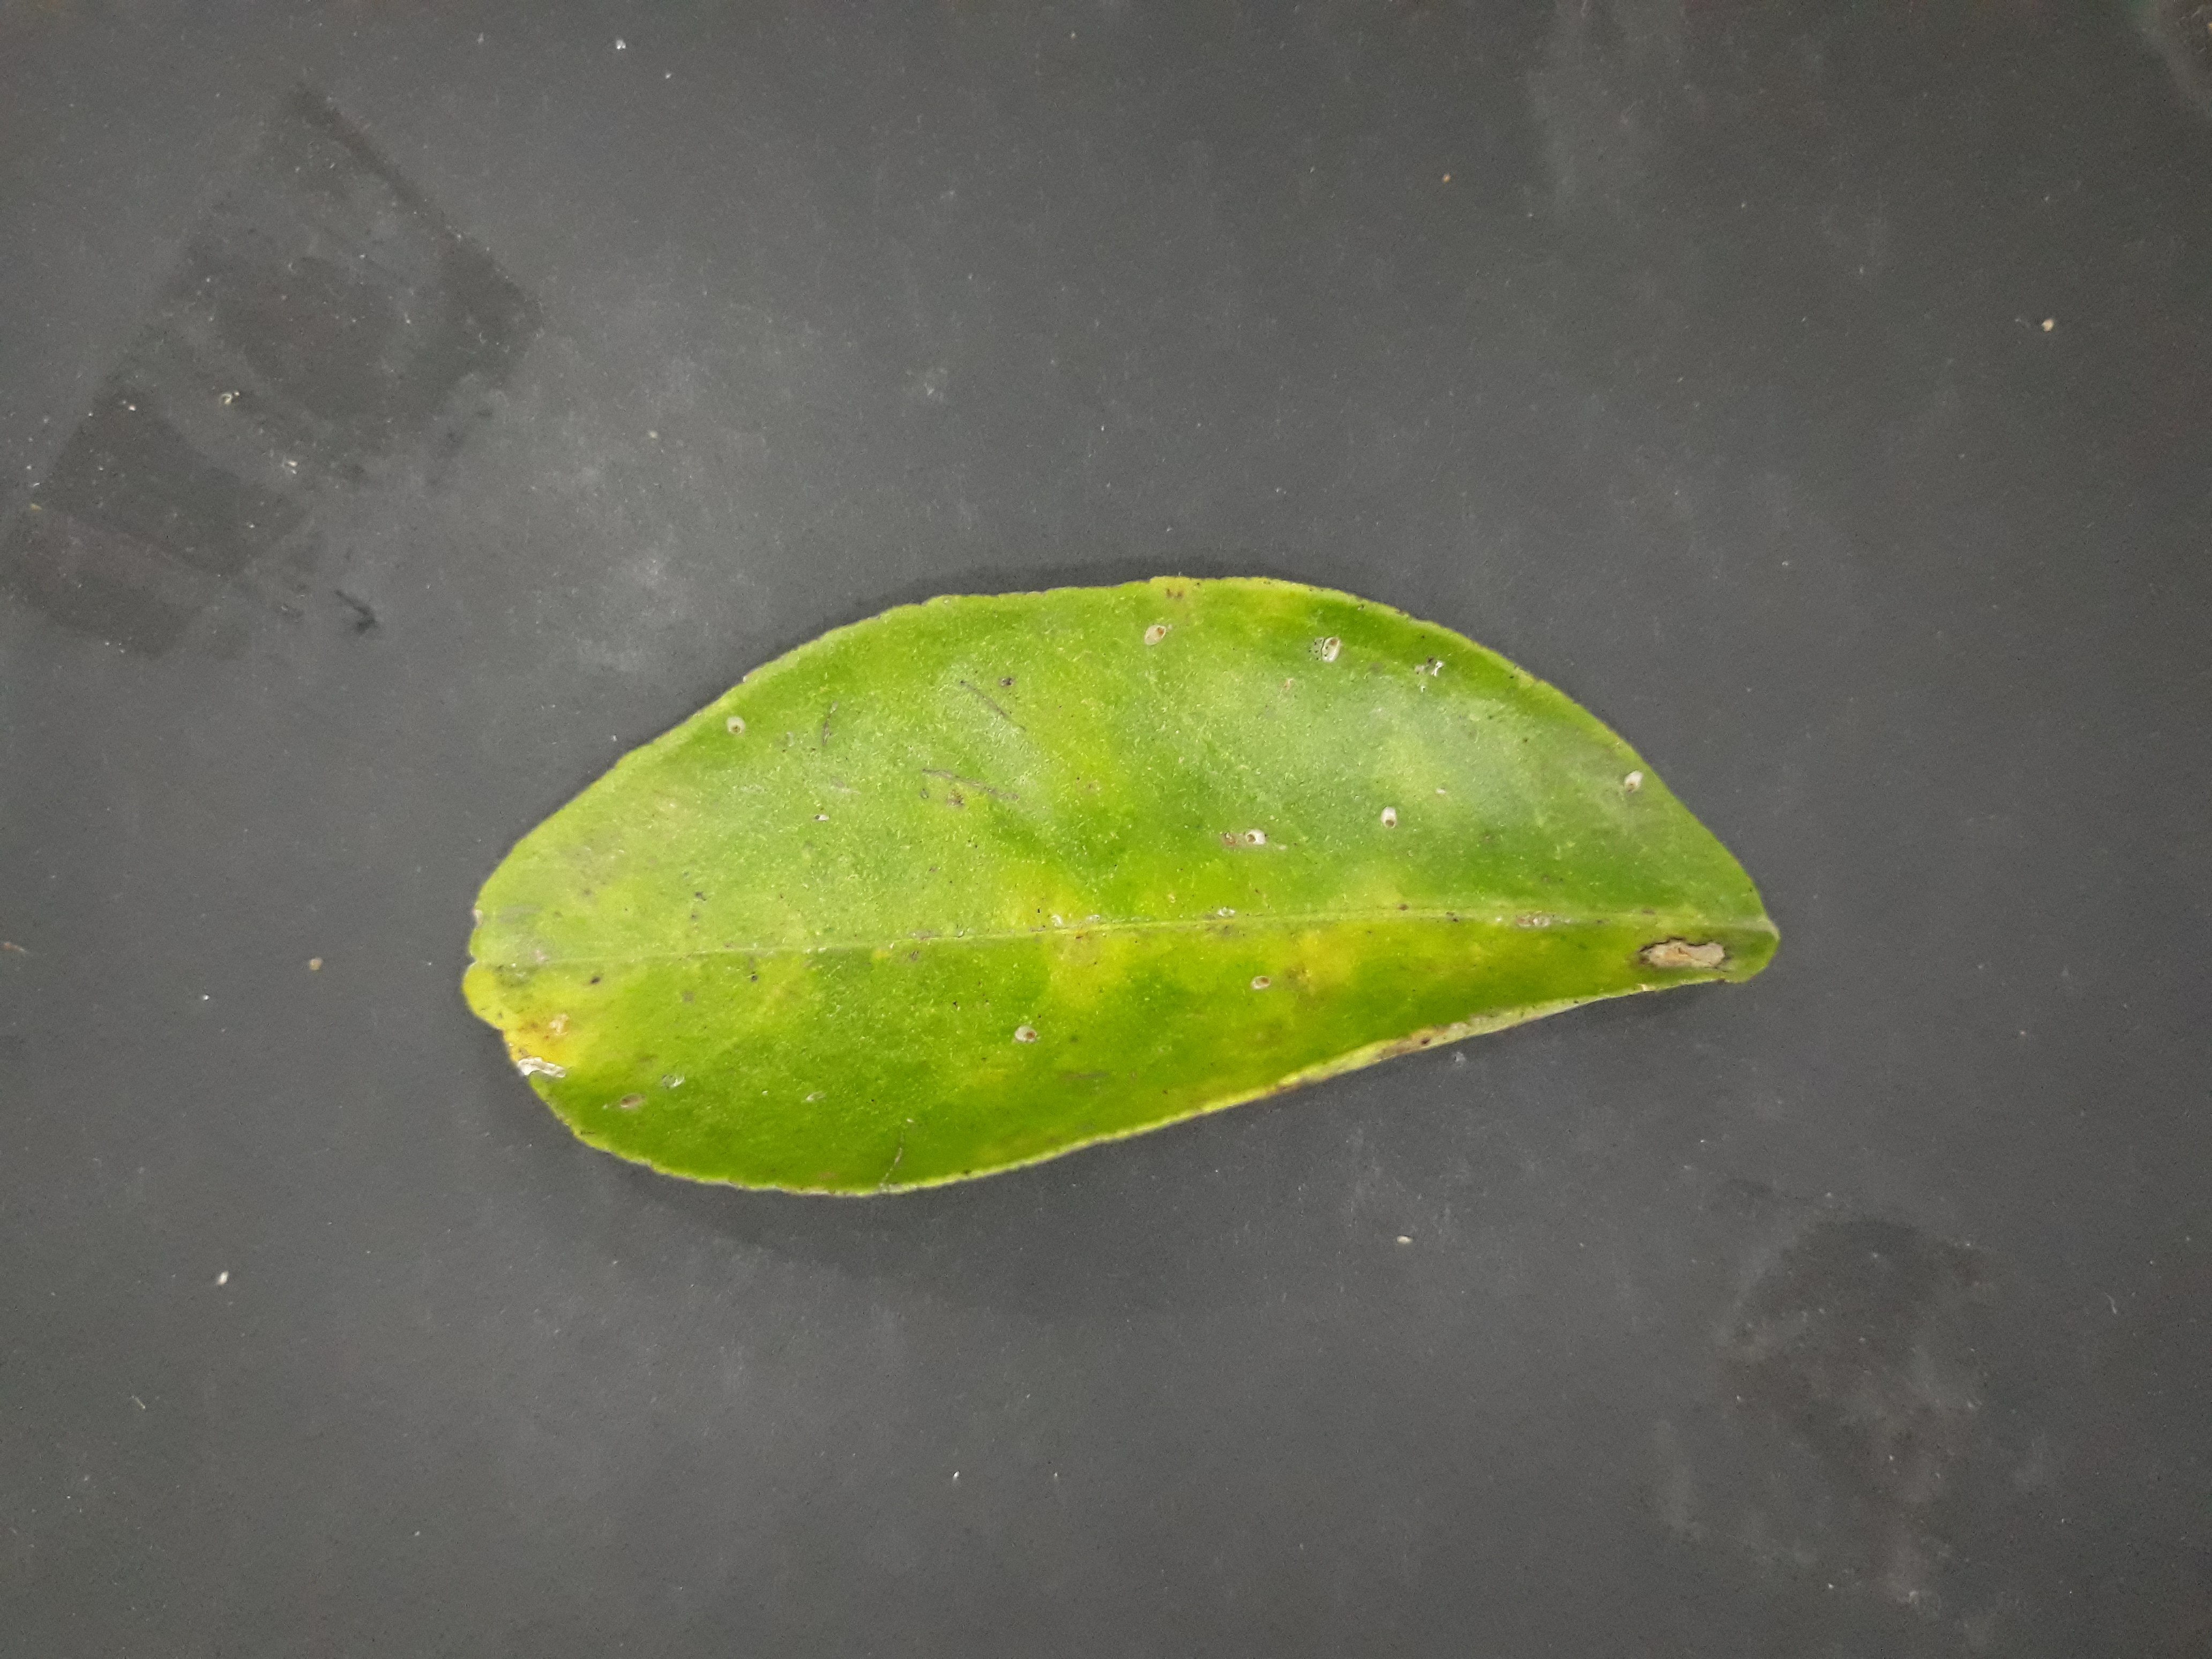
Label: Red_scale_sequelae